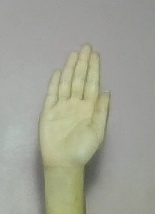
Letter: seen